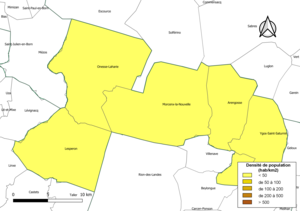
Carte des densités de population (millésimée 2016) des communes de la Communauté de communes du Pays Morcenais, département des Landes, France. Composition au 1er janvier 2019.
La communauté de communes du Pays Morcenais est une communauté de communes française, située dans le département des Landes et la région Nouvelle-Aquitaine